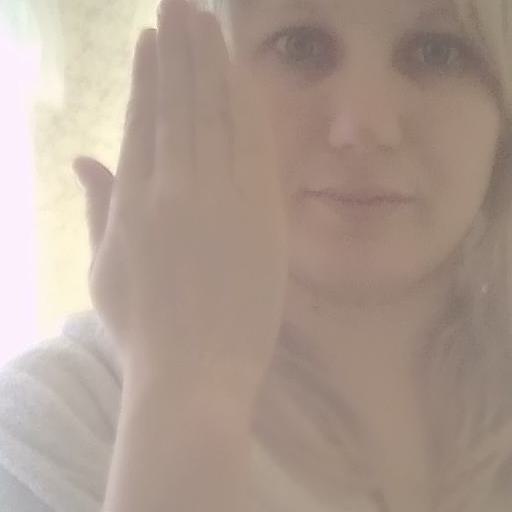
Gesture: stop_inverted